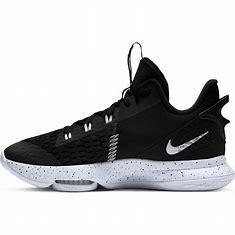
Brand: Nike
Model: Lebron Witness 5